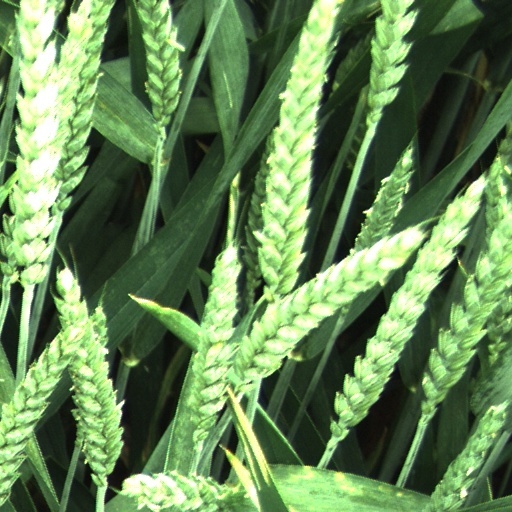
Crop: wheat